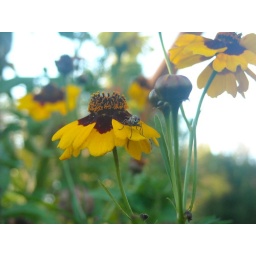
A fly on a yellow flower in my garden